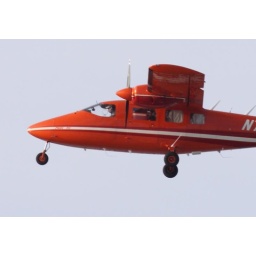
I think this plane was counting the birds. I can see someone in the second window and its flying low.